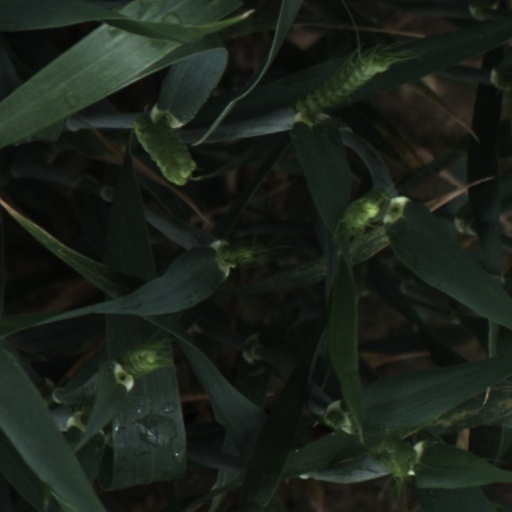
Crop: wheat